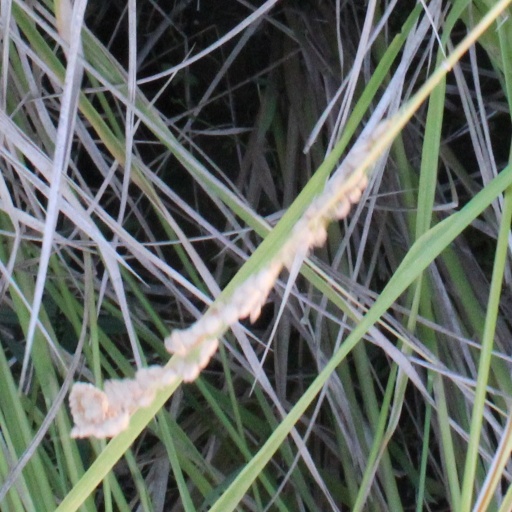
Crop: rice